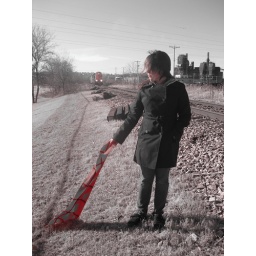
Taken on the train tracks with the train coming toward us. I love the subtle red in the train.